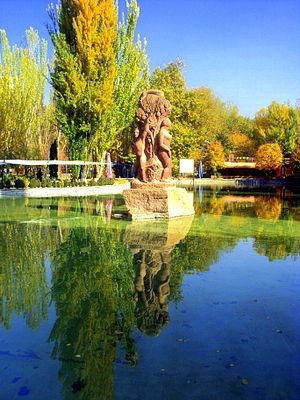
La liste de statues d'Erevan regroupe l'ensemble des statues de la ville d'Erevan en Arménie. Cette liste se veut aussi exhaustive que possible.